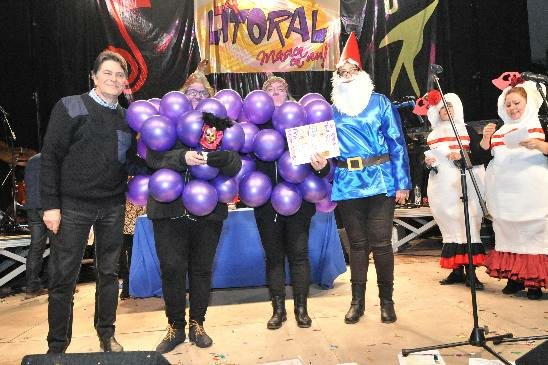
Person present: Yes